Ara h 3

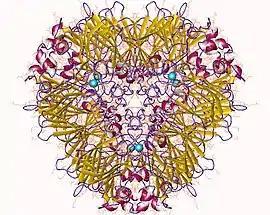

Ara h 3 is a seed storage protein from "Arachis hypogaea" (peanuts). It is a heat stable 11S legumin-like globulin with a stable trimeric form that comprises 19% of the total protein in peanut extracts.